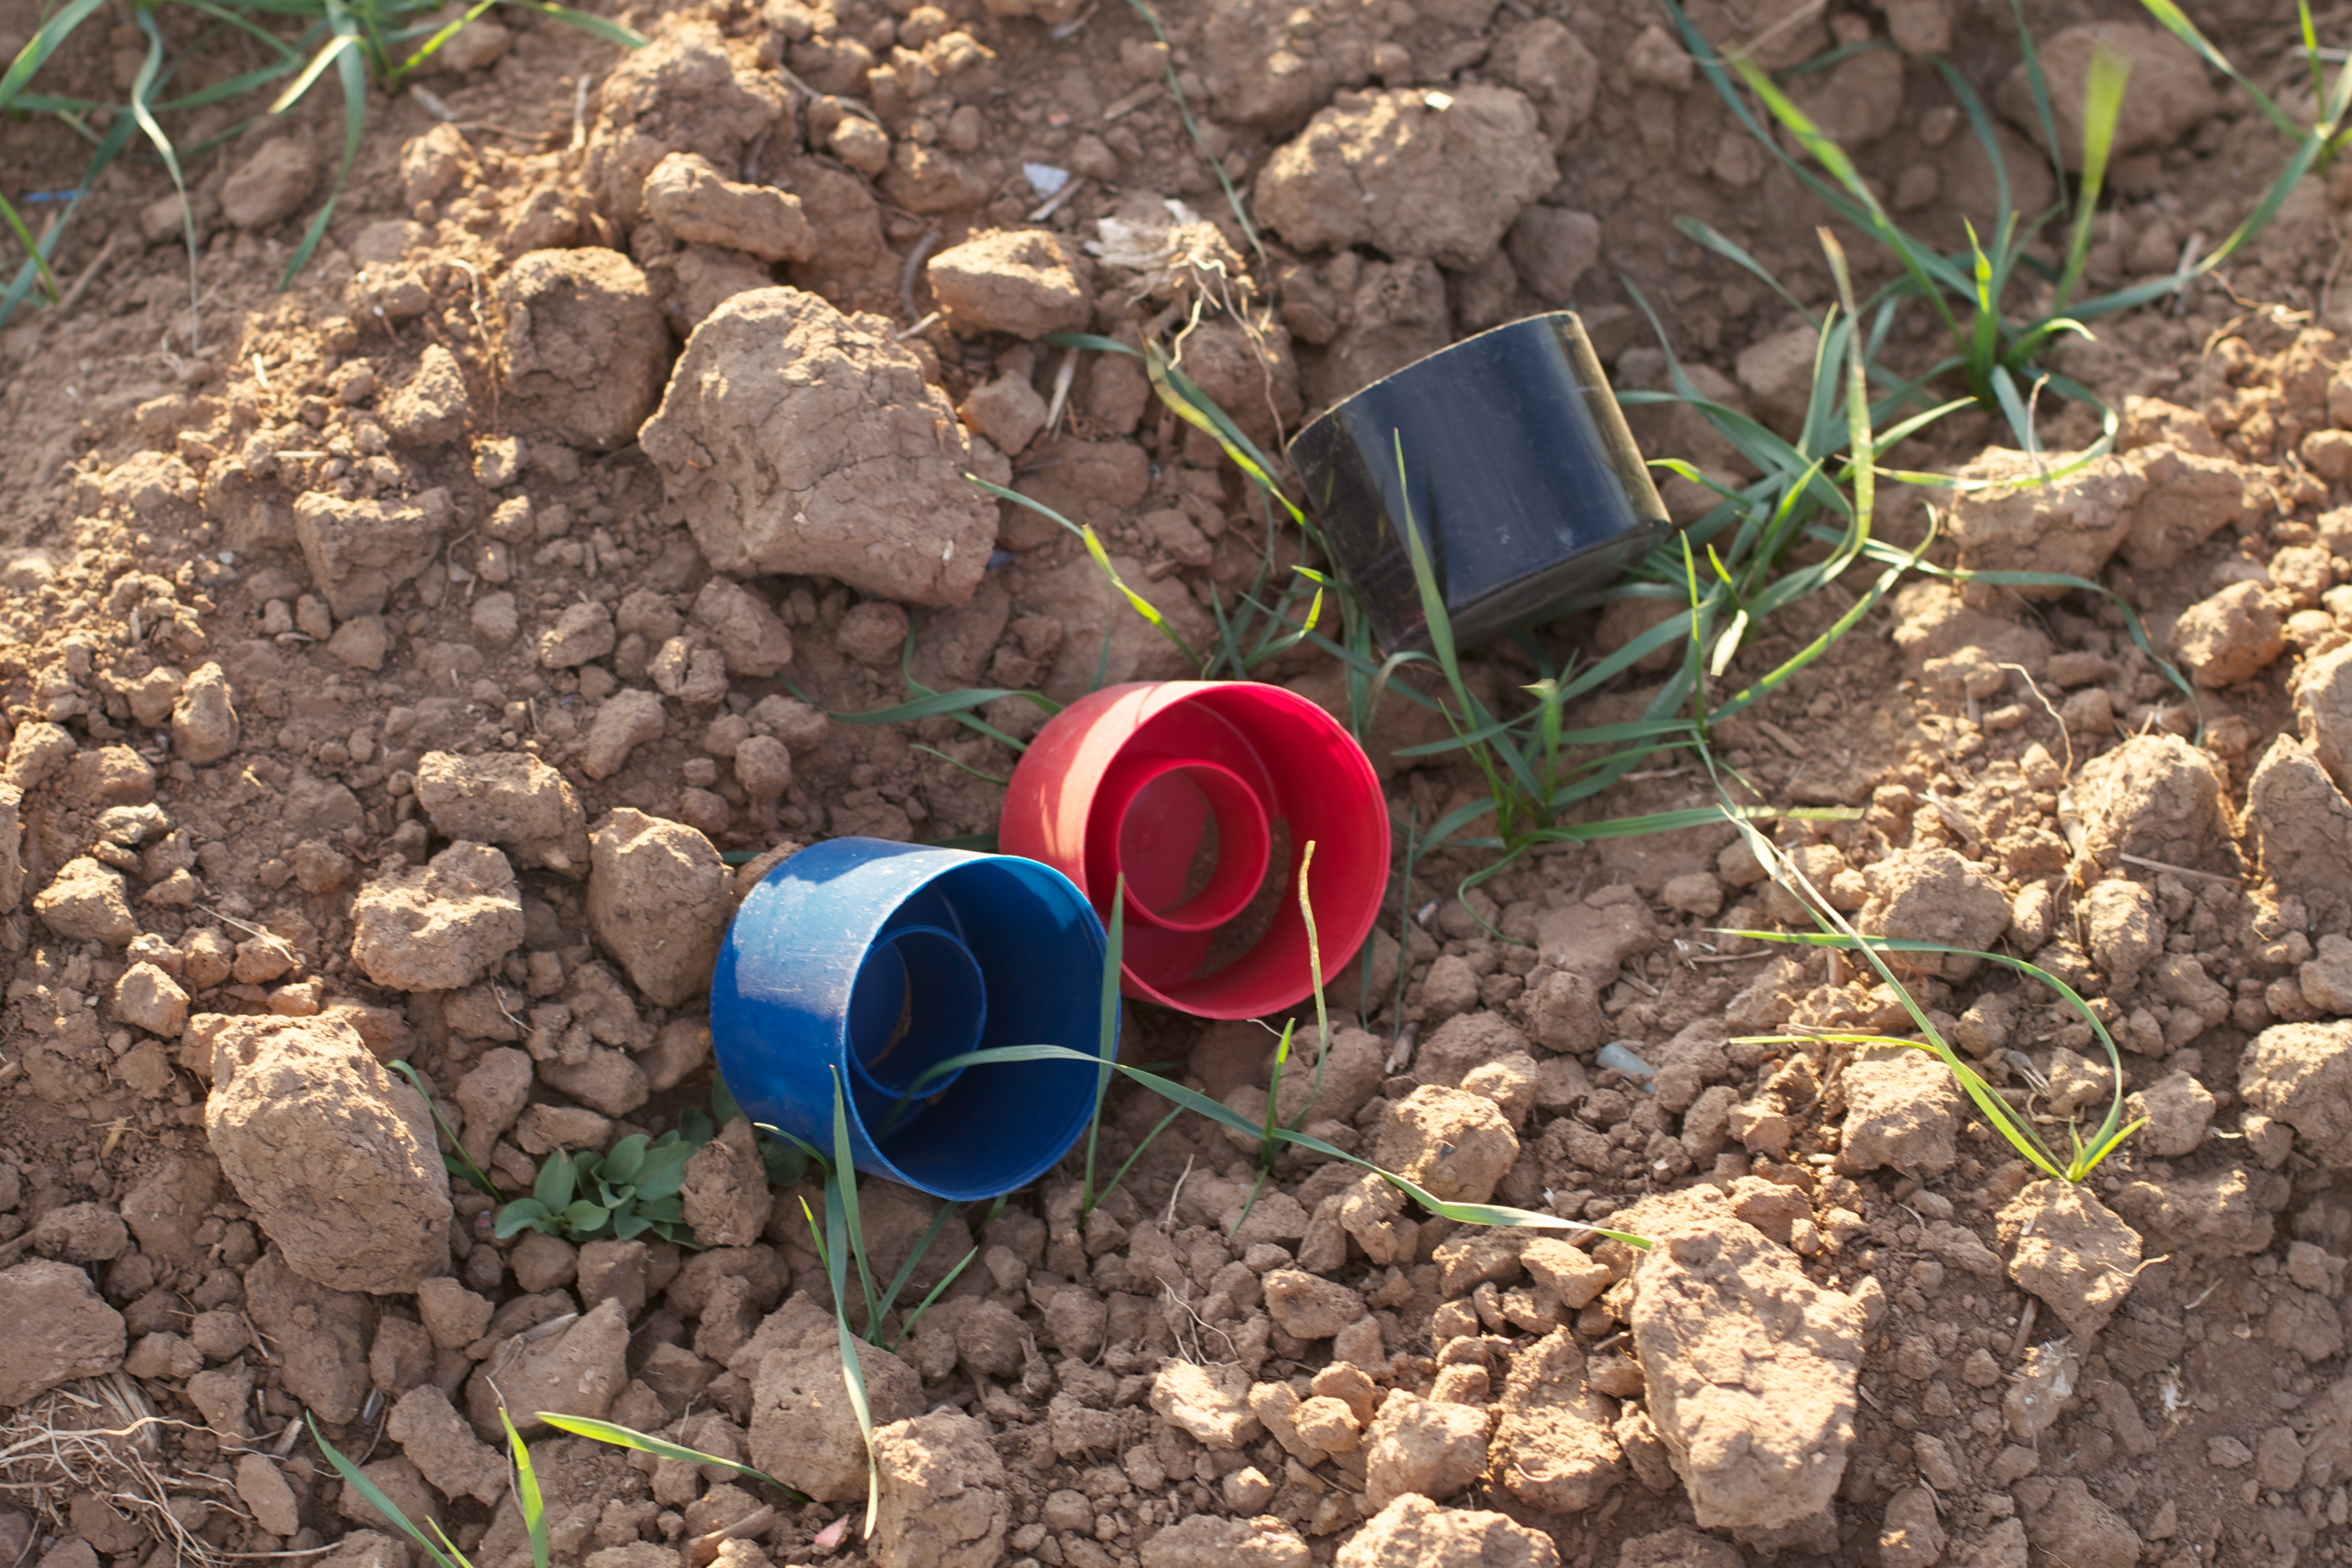
flower, soil, garden, odyssey, cadillacranch, geological phenomenon